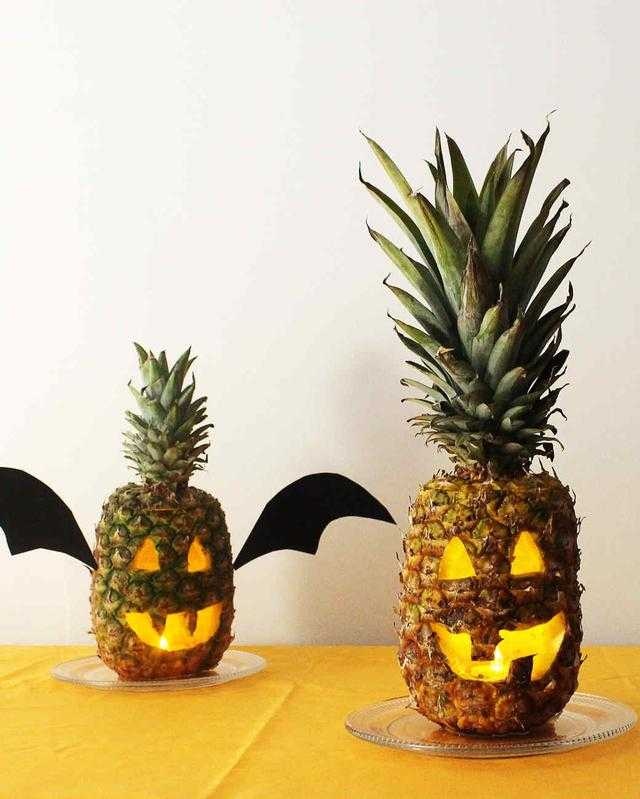
Label: Pineapple